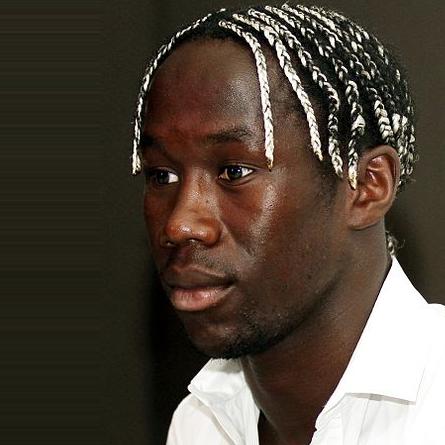
Age: 28